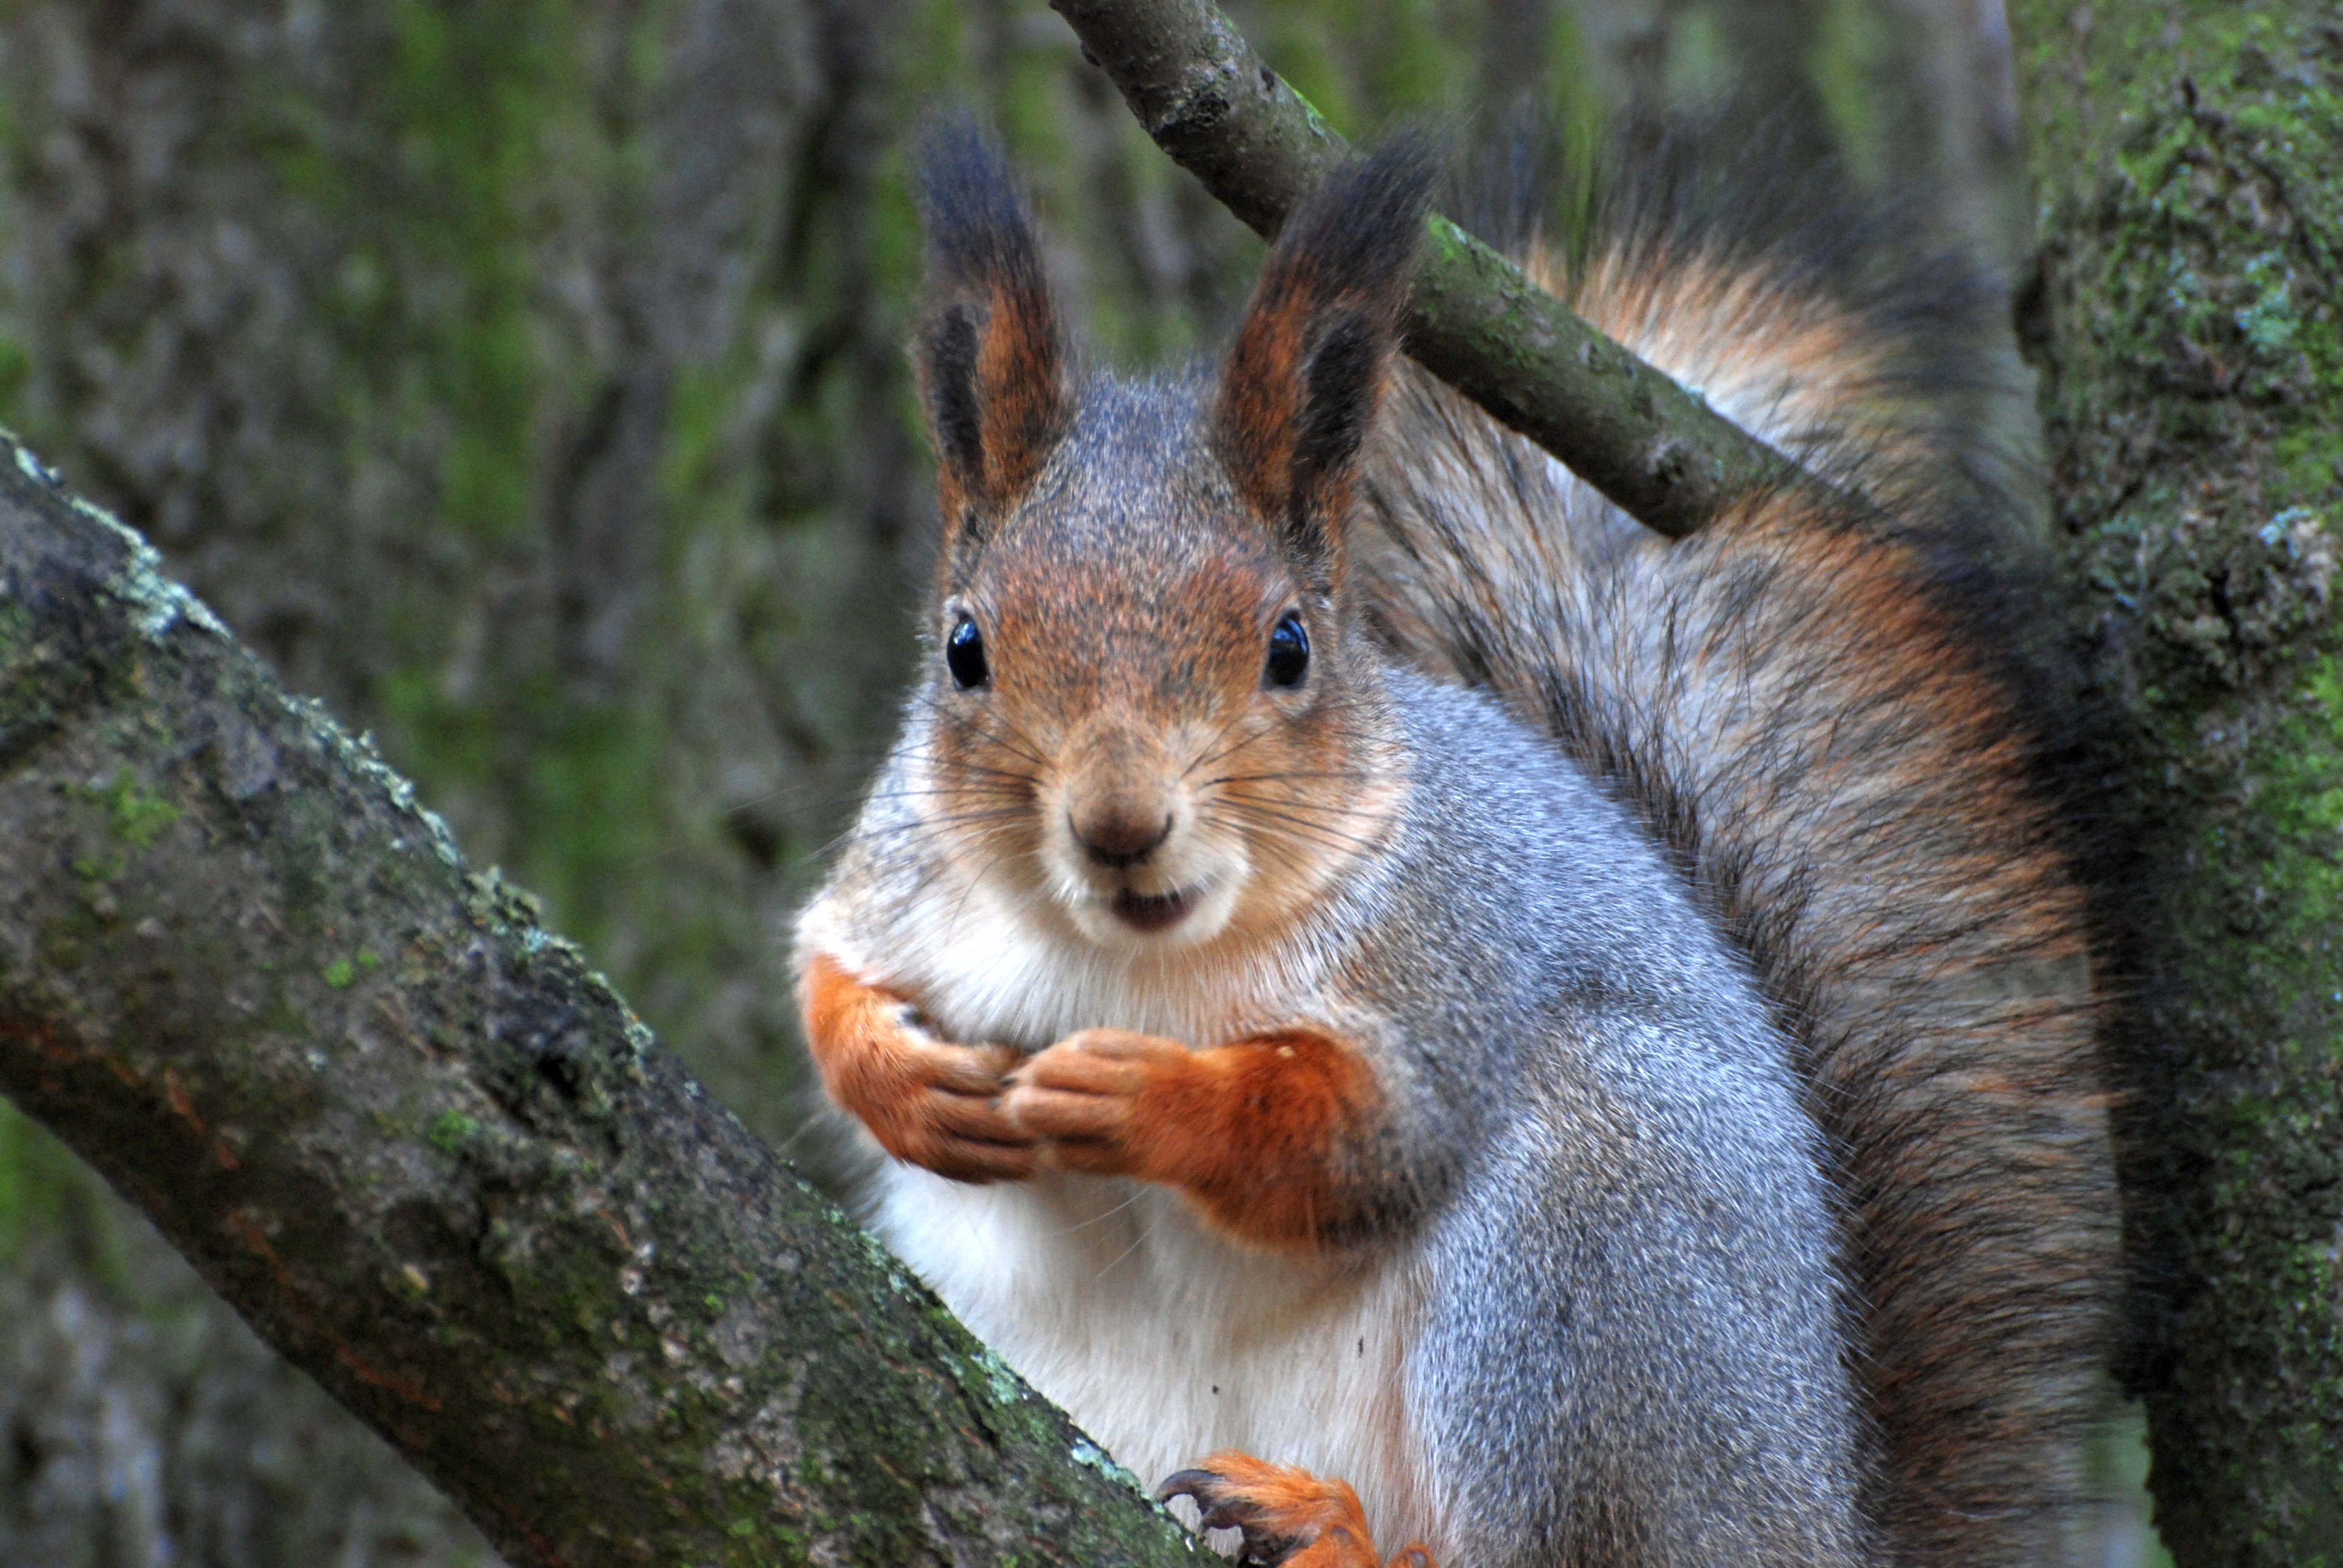
nature, wildlife, zoo, mammal, nikon, squirrel, rodent, fauna, cool image, vertebrate, moscow, russia, d80, naturesfinest, moskau, platinumphoto, anawesomeshot, nikond80, moscou, bej, soe, fox squirrel